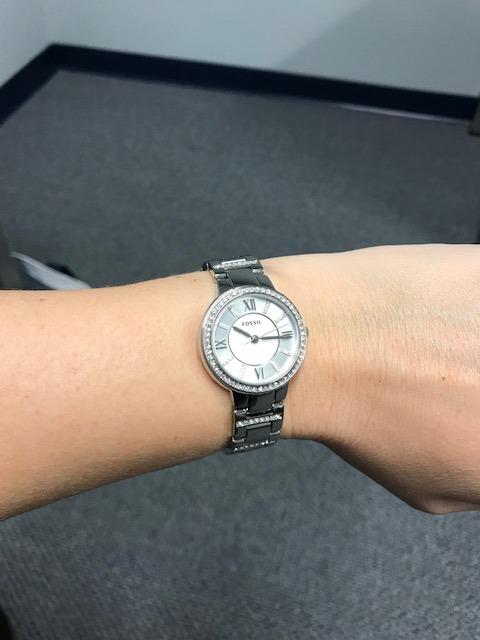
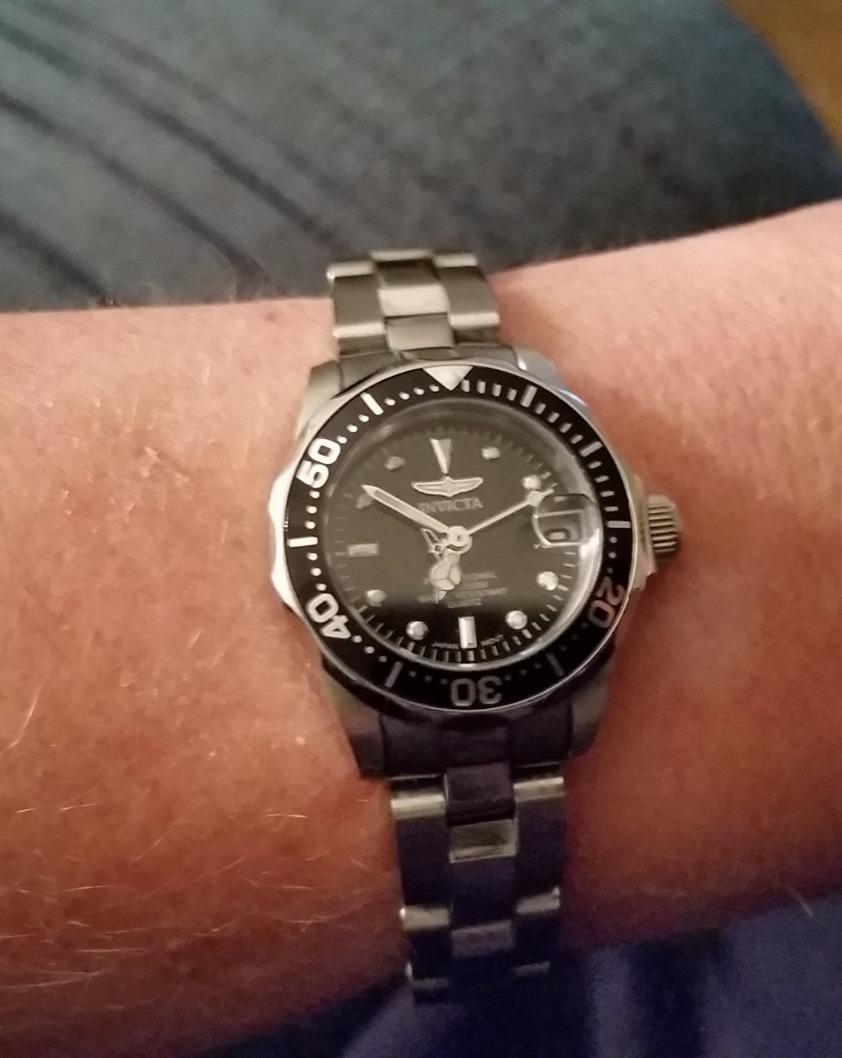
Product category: accessories_watch
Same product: no